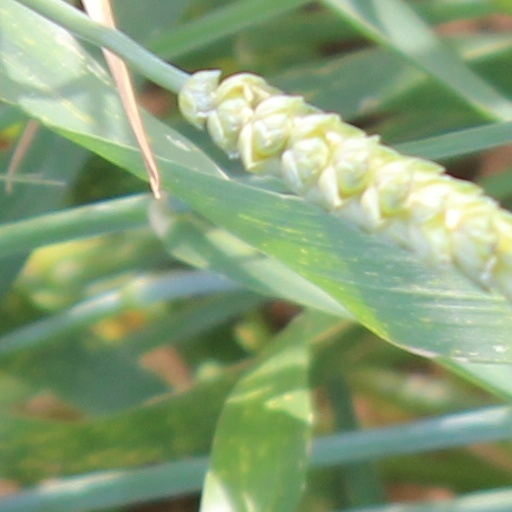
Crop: wheat